Junior Eurovision Song Contest 2015

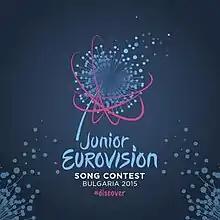
Cover art of the official album

Following 's win at the Junior Eurovision Song Contest 2014, the European Broadcasting Union had given the Italian broadcaster RAI the first refusal to host the 2015 contest. However, on 15 January 2015, RAI declined the right to host the contest. The Executive Supervisor for the Junior Eurovision Song Contest, Vladislav Yakovlev, praised the Italian broadcaster RAI for their time looking into the possibilities of hosting, even though they made their debut appearance in 2014, and further explained how the EBU were in a lucky position to have received bids from two countries.